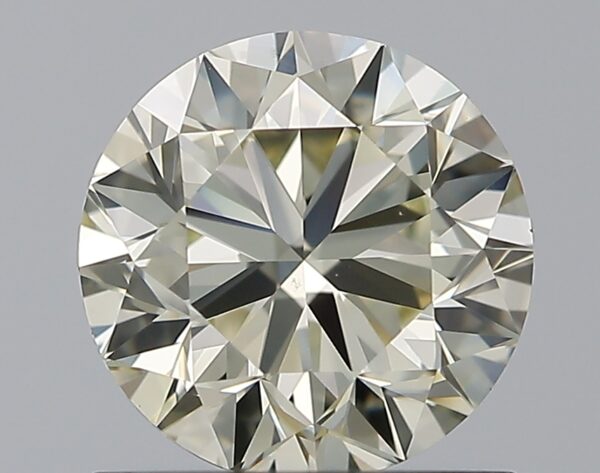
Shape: round
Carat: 1.01
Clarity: VS1
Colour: M
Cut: VG
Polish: EX
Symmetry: VG
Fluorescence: ST
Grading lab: GIA
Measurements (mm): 6.2 x 6.28 x 3.98